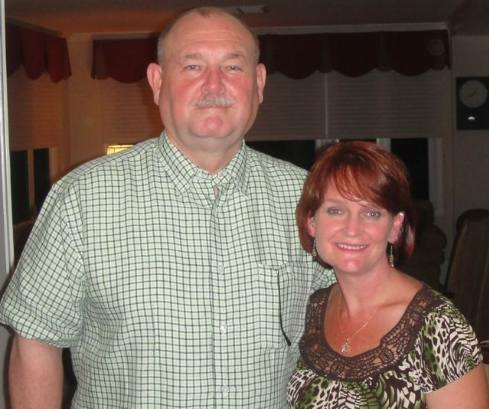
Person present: Yes